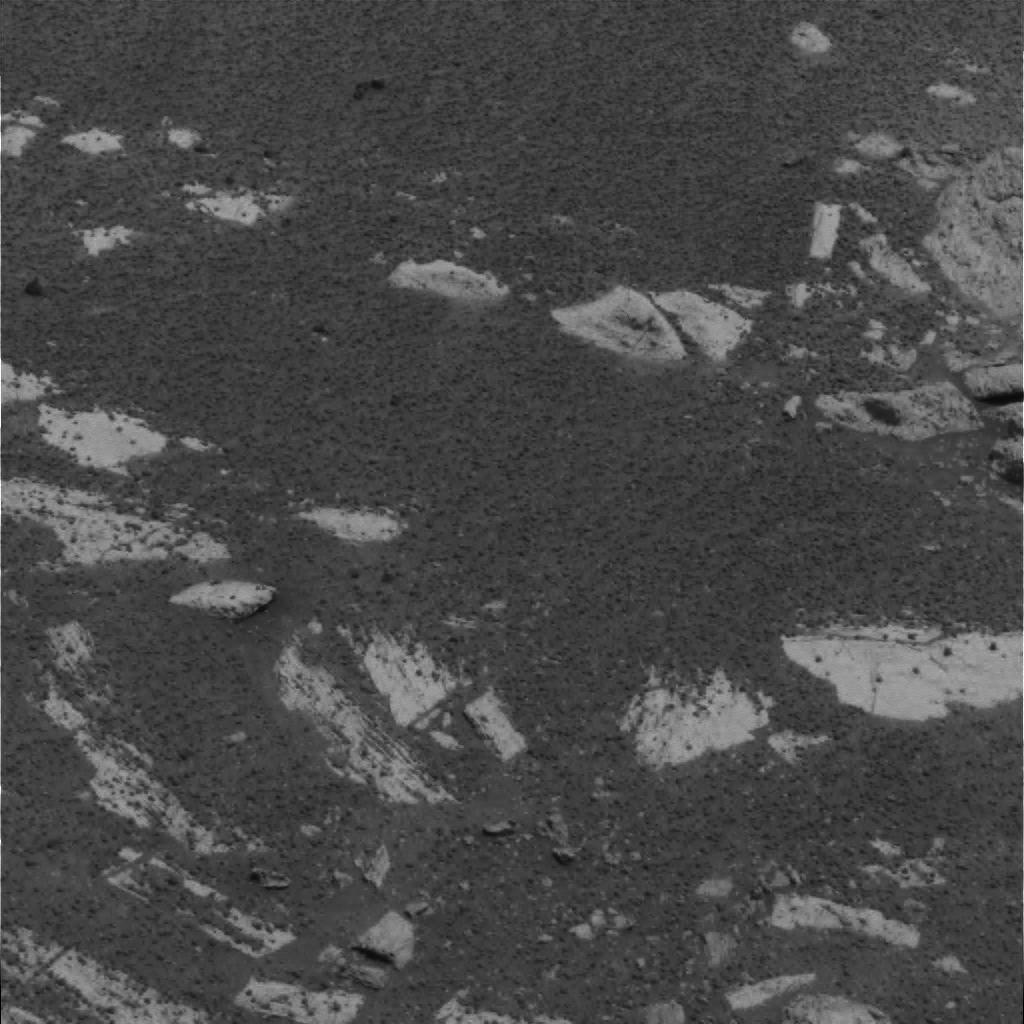
Surface features visible: Rock Outcrops, Rock (Linear Features), Soil, Spherules, Nearby Surface